Jean de Venette

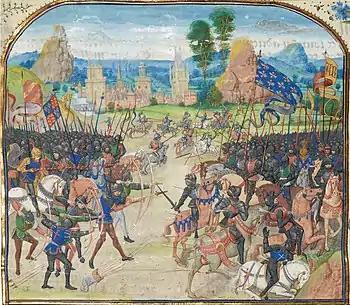
Battle of Poitiers 1356 shown here in a miniature from "Froissart's Chronicles"

Venette vividly describes several battles of the Hundred Years' War such as the Battle of Crecy, the siege of Calais and the Battle of Poitiers.